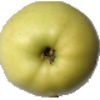
Label: Apple Golden 2